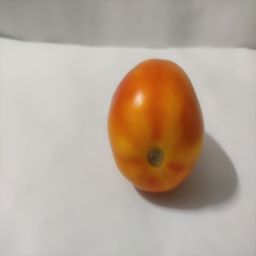
Crop: Tomato
Quality: Ripe